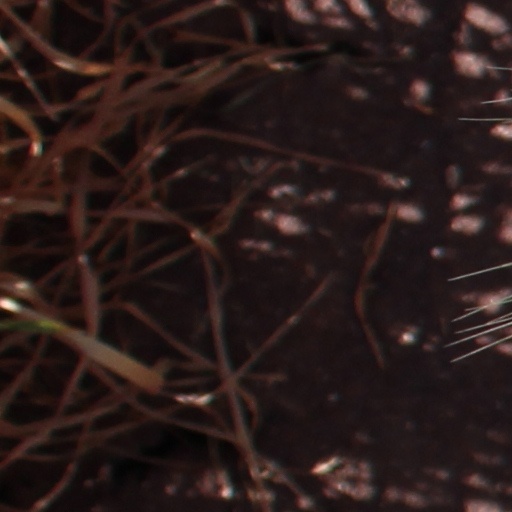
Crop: wheat